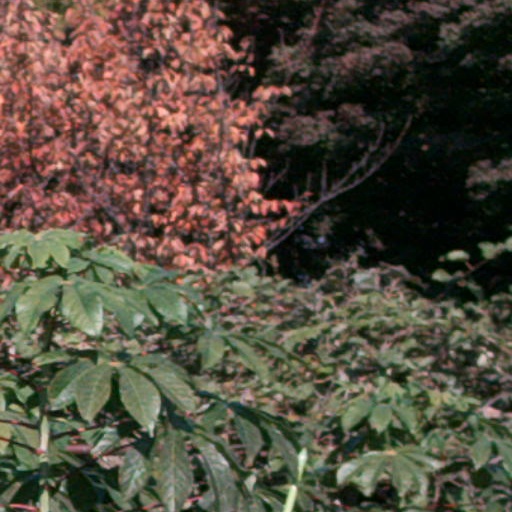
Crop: cassava